Lissajous-toric knot

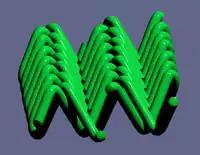
Lissajous-toric knot T(4,7,35) as a billiard knot, showing period 7

In braid form these knots can be defined in a square solid torus (i.e. the cube formula_9 with identified top and bottom) as